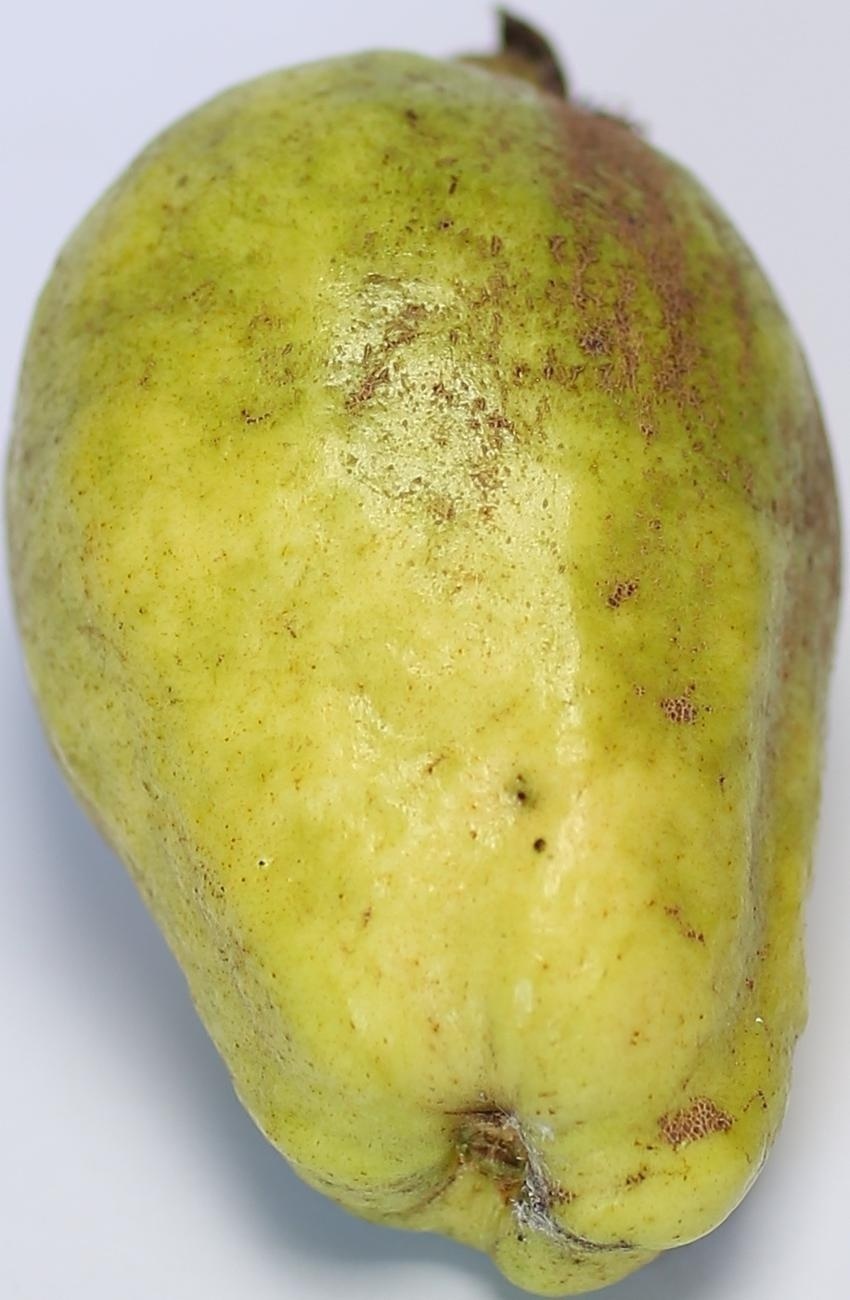
Maturity: mature-green
Variety: thadhrami